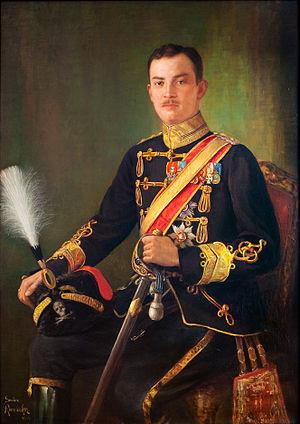
La maison de Hanovre est une dynastie royale allemande qui a régné sur le duché de Brunswick-Lunebourg, le royaume de Hanovre, le royaume de Grande-Bretagne, puis du Royaume-Uni. Elle succède à la maison Stuart sur le trône britannique en 1714 et s'y maintient jusqu'à la mort de Victoria en 1901. Elle est parfois appelée maison de Brunswick-Lüneburg.
Ernest-Auguste de Brunswick, duc de Brunswick et prince de Hanovre, est né le 17 novembre 1887 à Penzing, en Autriche, et décédé le 30 janvier 1953, au château de Marienburg, en Allemagne de l'Ouest. Dernier duc régnant de Brunswick, il est également prétendant au trône de Hanovre.
Frederika de Hanovre, princesse de Hanovre et de Brunswick puis, par son mariage, reine des Hellènes et princesse de Danemark, est née le 18 avril 1917 à Blankenburg, dans le duché de Brunswick, et morte le 6 février 1981 à Madrid, en Espagne. Épouse du roi Paul Iᵉʳ, elle règne, avec lui, sur la Grèce de 1947 à 1964.